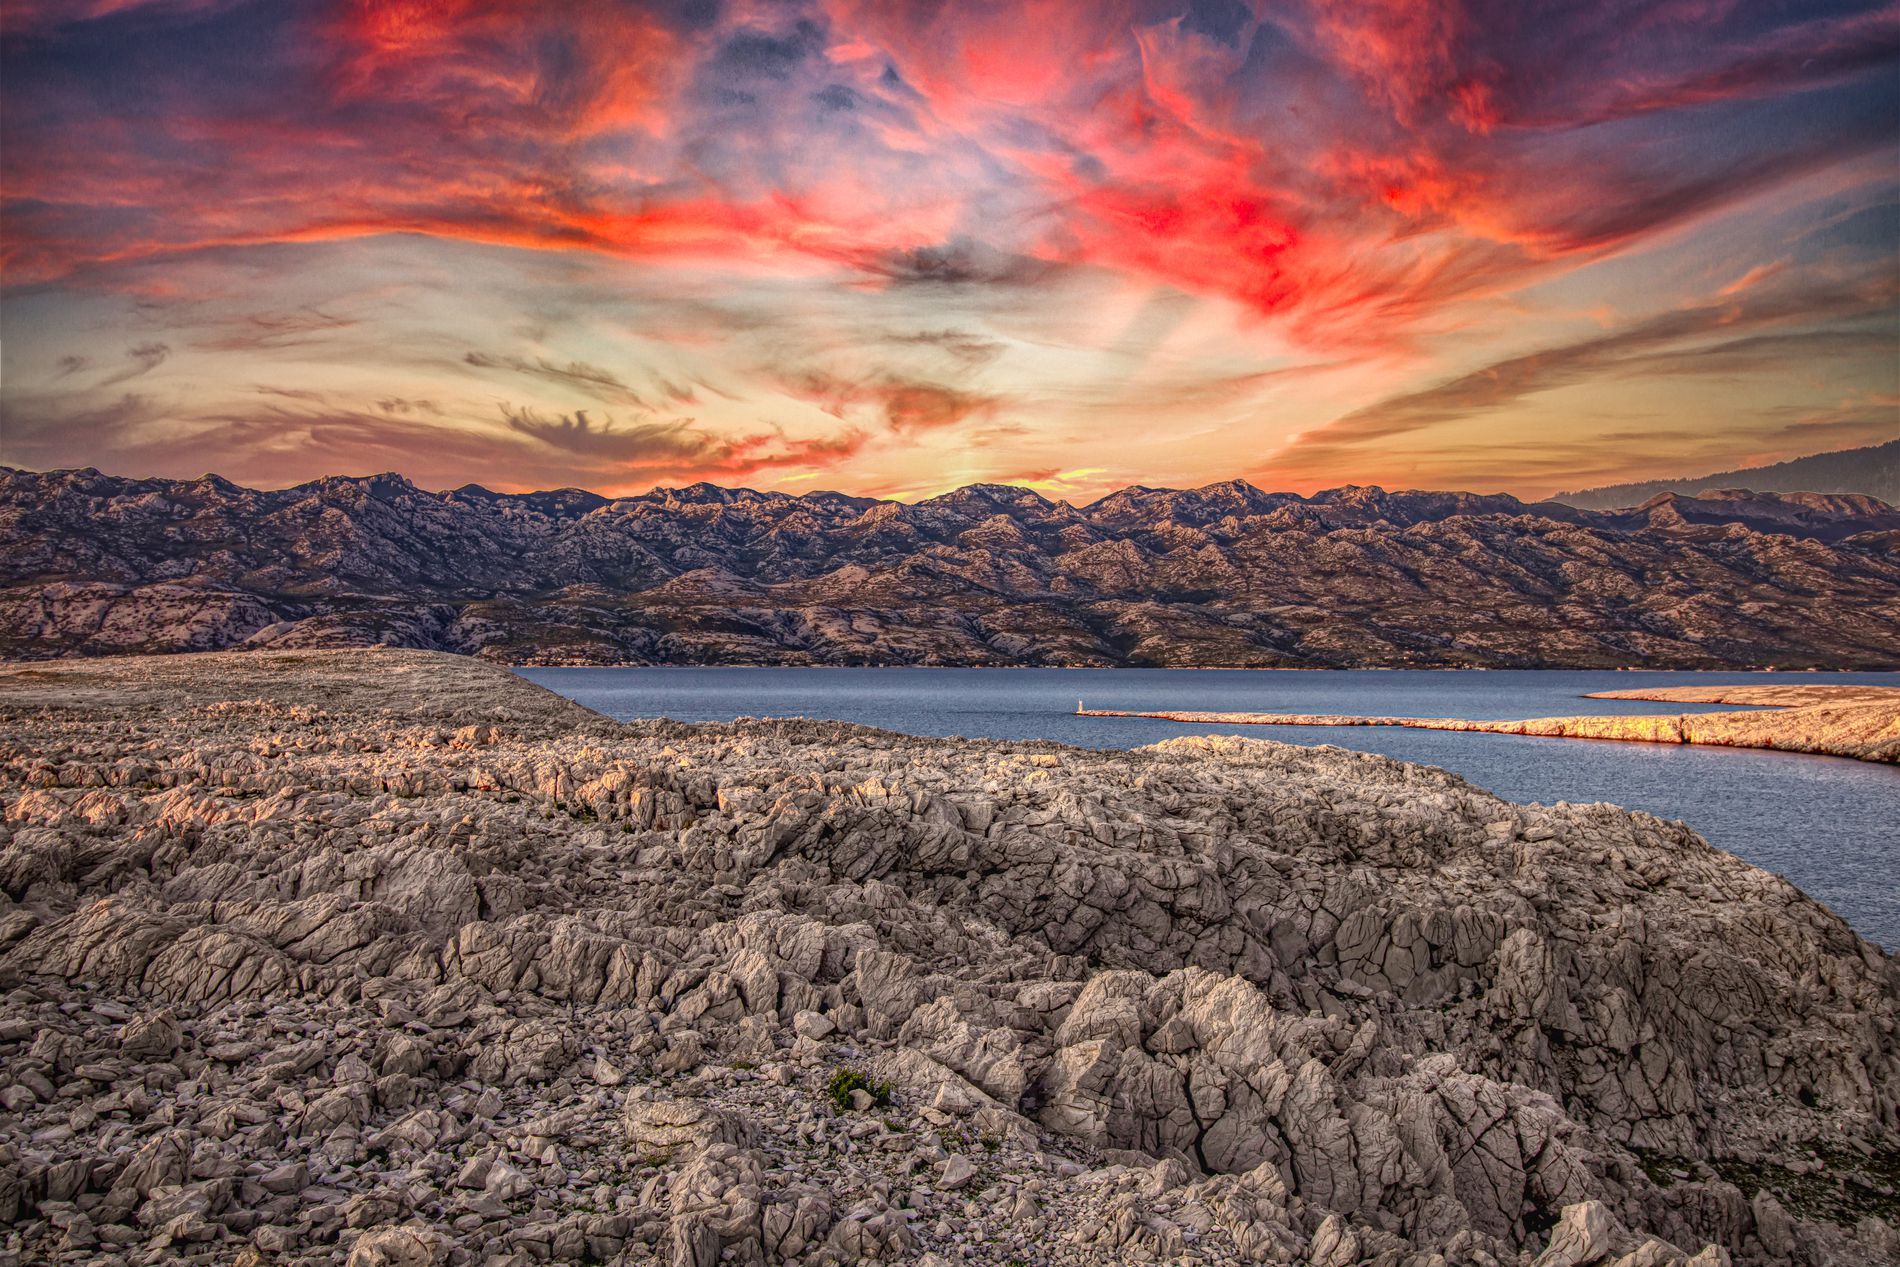
rugged shoreline at sunset
Wide vista of a rocky shoreline meeting a calm body of water. The middle ground features a body of water that appears to be a bay. A gentle slope leads to a range of mountains in the background. The sky is dramatic with a red color.
Wide shot. The rocky landscape is varied in texture and coloration, exhibiting a rugged and natural beauty. The water reflects the vibrant colors of the sky. The lighting conditions are dramatic, with the warm tones of the sunset painting the sky and the mountains in a vibrant display of red, orange, and gold. The colors and lighting evoke a feeling of peace and the passing of time.
Labels: Nature, Outdoors, Scenery, Sky, Rock, Landscape, Sea, Water, Promontory, Horizon, Shoreline, Wilderness, Lake, Land, Coast, Mountain, Sunset, Sunrise, Mountain Range, Panoramic, Beach, Cloud, Forest, Rocky shoerline
Camera: Canon Canon EOS 800D
Lens: EF-S10-18mm f/4.5-5.6 IS STM, Canon EF-S 10-18mm f/4.5-5.6 IS STM
Aperture: F7.1
Exposure: 1/50 sec
ISO: 100
Focal length: 18.0 mm